Lee Segel

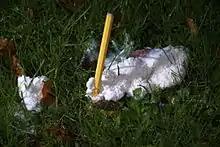
Slime Mold (Mycetozoa Protozo)

Chemotaxis plays important roles in axon guidance, wound healing, tissue morphogenesis and other physiological events.